Hoot Evers

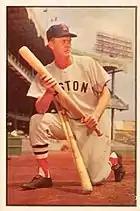
Evers with the Boston Red Sox.

Evers' offensive production never reached the levels of his peak years in Detroit. With Ted Williams serving in the military, Evers became the Red Sox starting left fielder in 1952, hitting .262 with 59 RBIs. A broken finger in 1952 reportedly hampered Evers' grip, and he never regained his stroke.